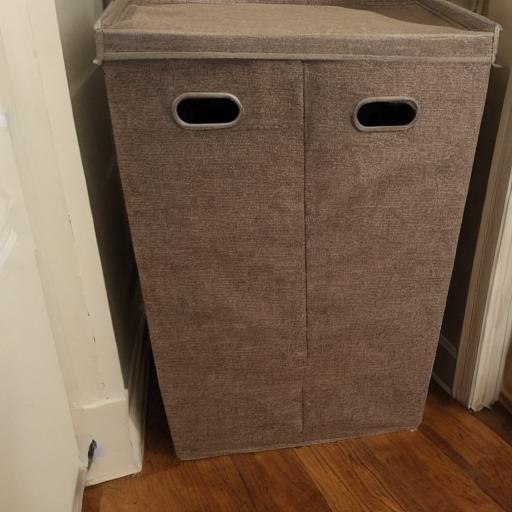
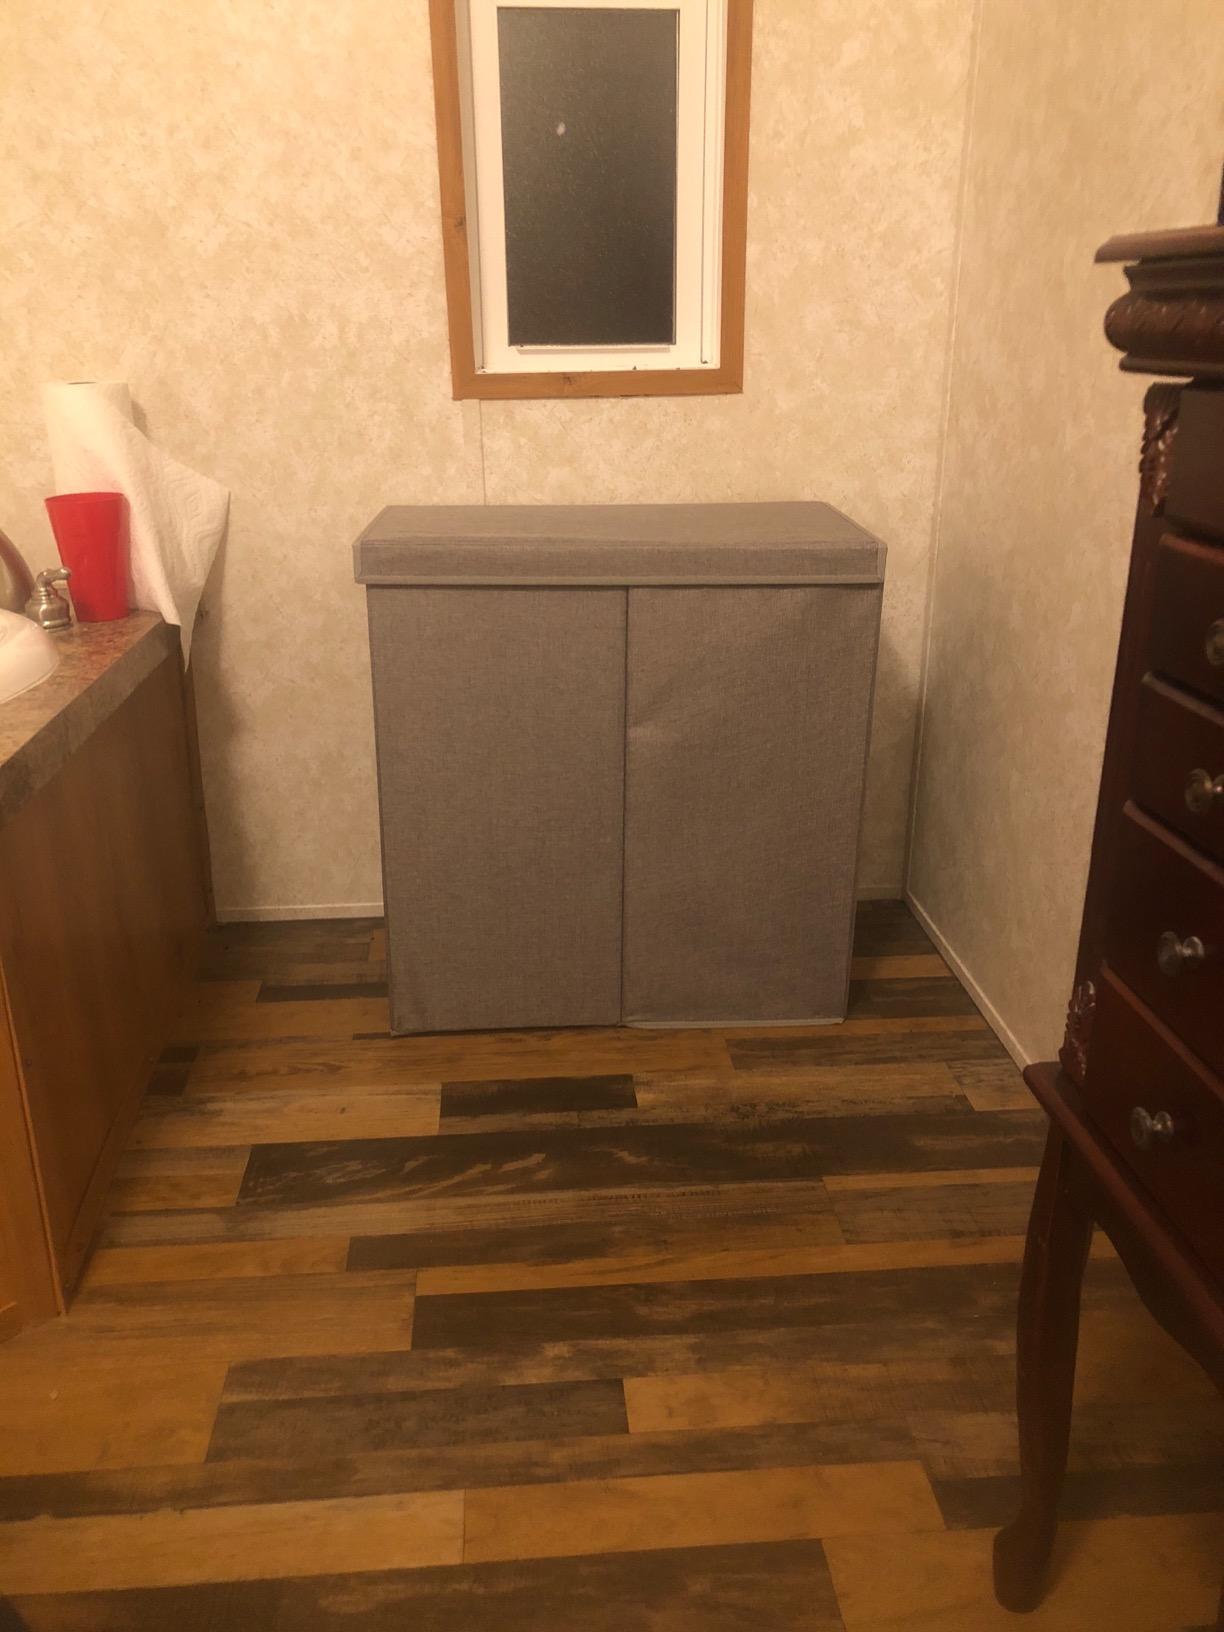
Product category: items_hamper
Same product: no